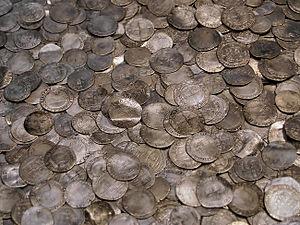
Trésor de pièces d'argent anglaises datant de 1700 environ. On peut voir des demi-couronnes de Charles Ier, des shillings de James Ier et des pieces de six pennies d'Elisabeth Ière.